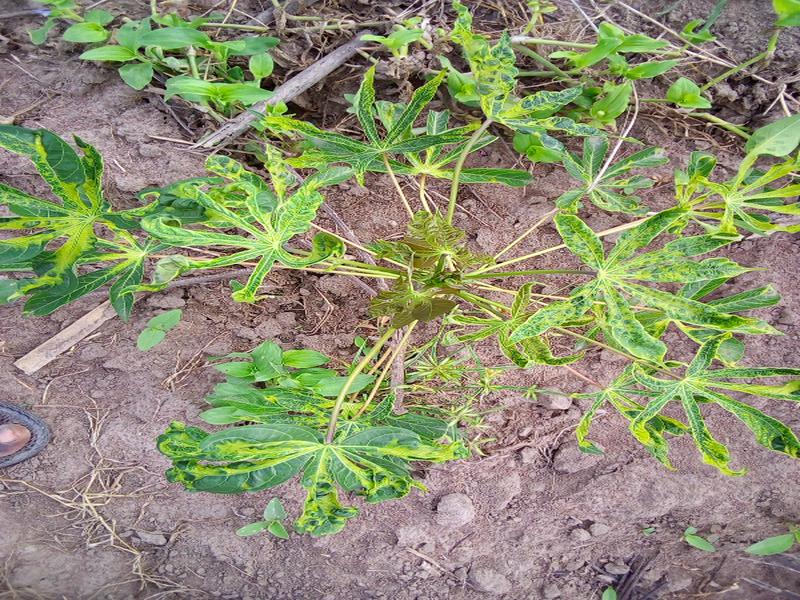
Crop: cassava
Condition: mosaic_disease